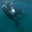
Label: whale